SuperSport United F.C.

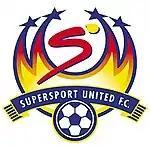

Supersport was a soccer club wholly owned by SuperSport, the South African group of television channels.